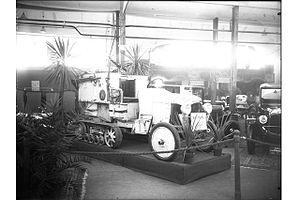
Frank-Henri Jullien (1882-1938), Le Salon de l’automobile au Bâtiment électoral, 1924, négatif au gélatino-bromure d’argent sur verre, inv. VG N 18 x 24 7241
Le salon international de l'automobile de Genève est un salon automobile suisse qui se déroule chaque année au Palexpo de Genève.
Frank-Henri Jullien est un photographe suisse.